Natural Steps, Arkansas

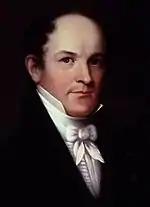
Thomas Nuttall

History reveals the French were notorious traders with the Natives and perhaps many canoe or river raft pulled up and tied off in the area. Word has it that Bernard de la Harpe spent some time in the area. The French explorers were coming down the river and when they rounded the bend, right near Palarm Creek, they named the twin peaks of Pinnacle Mountain "Maumelle", which is French for a woman's breasts.